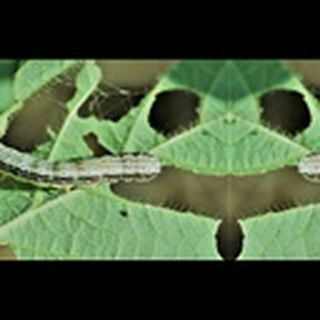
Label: cotton_army_worm